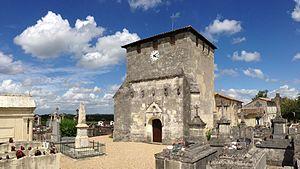
Eglise Ste Croix de Bayas, Gironde - France - Juillet 2013
Bayas est une commune du Sud-Ouest de la France, dans le département de la Gironde.